2019 Turkish offensive into northeastern Syria

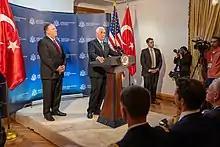
Vice President Mike Pence and U.S. Secretary of State Mike Pompeo at a joint press conference in Ankara on 17 October 2019

On 17 October 2019, US Vice President Mike Pence and Turkish President Recep Tayyip Erdoğan reached a deal to implement a 120-hour cease-fire for Turkey's operation in northern Syria to allow SDF to withdraw from a designated safe zone, spanning from the Turkey-Syria border to 20 miles (32 km) south. Mike Pence stated that once the military operation completely stops all sanctions imposed on Turkey by the United States would be lifted and there would be no further sanctions. According to a US statement, the safe zone would be "primarily enforced by the Turkish Armed Forces". This ceasefire deal was described as another US betrayal of the Kurds and a Kurdish surrender to Turkey by several US commentators and officials.